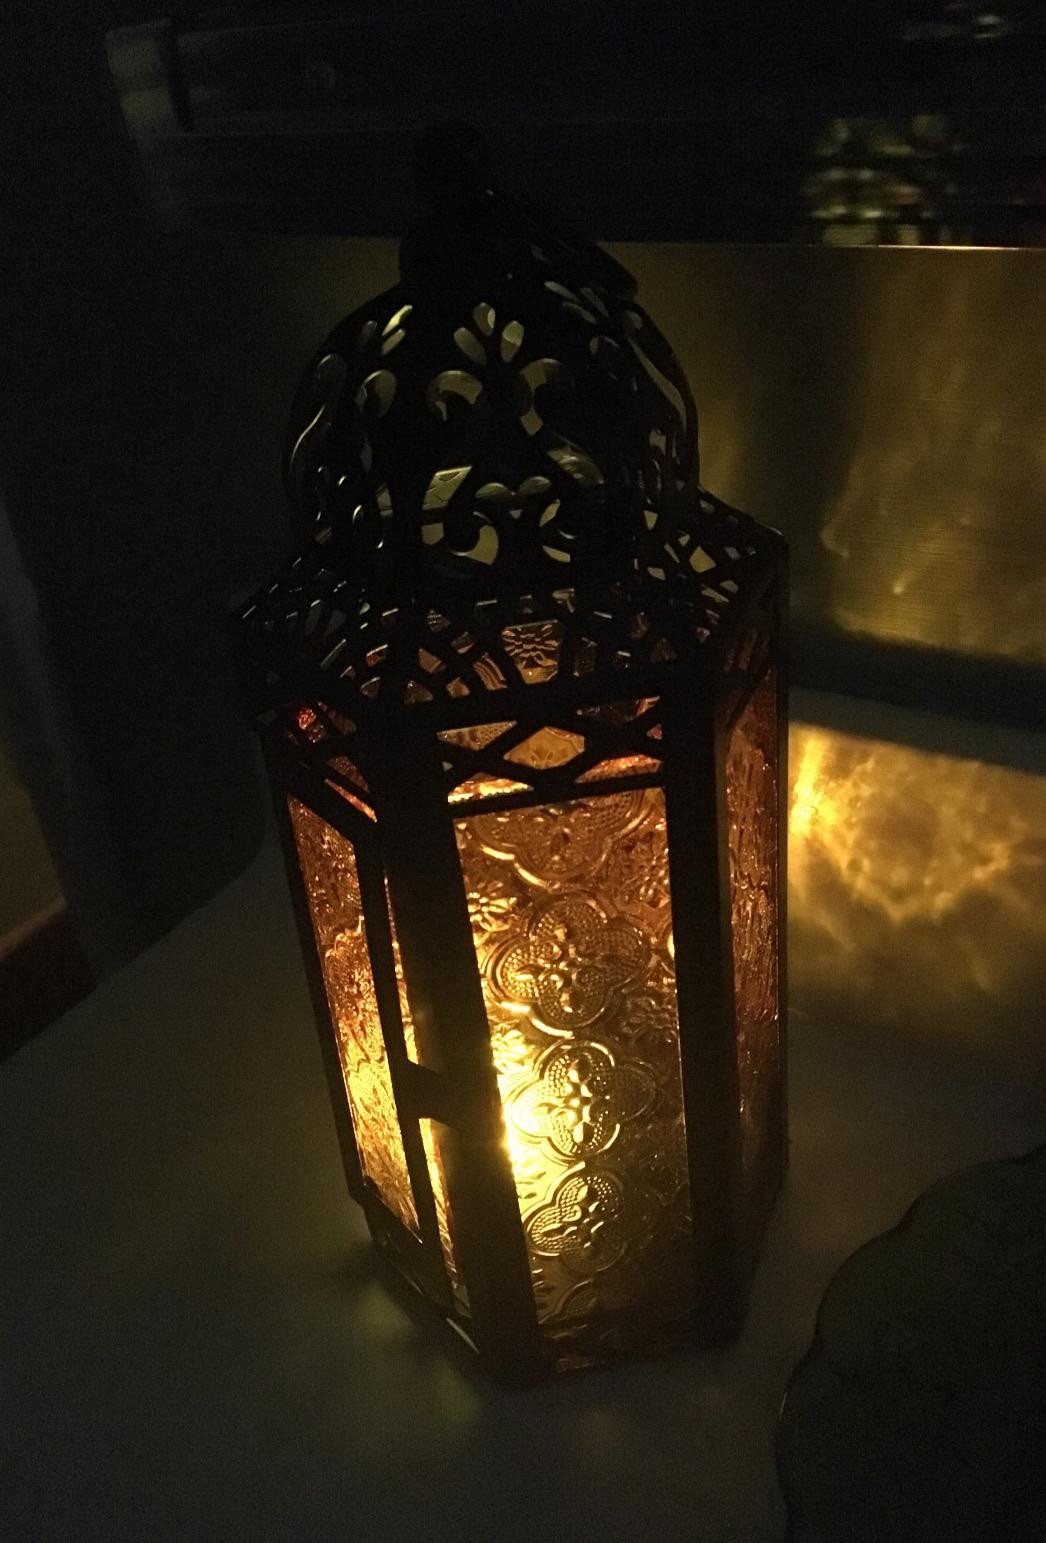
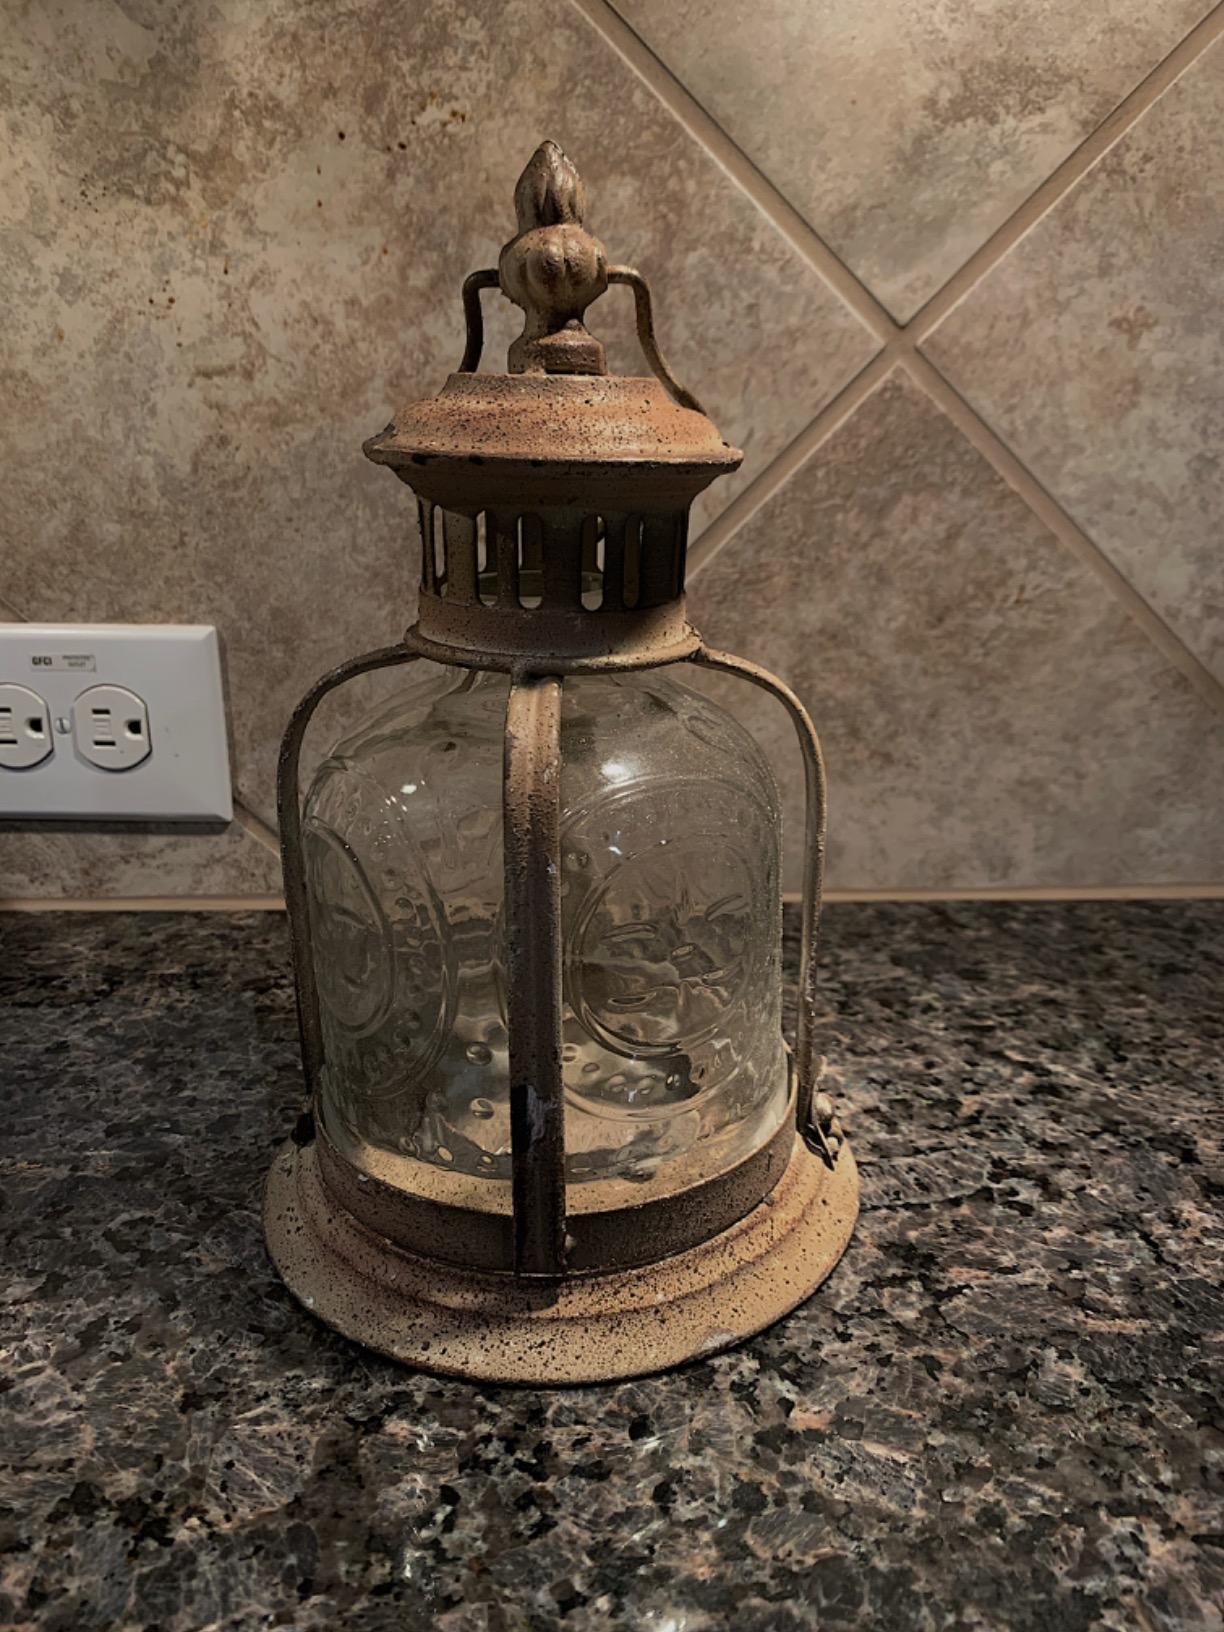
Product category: lantern
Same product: no